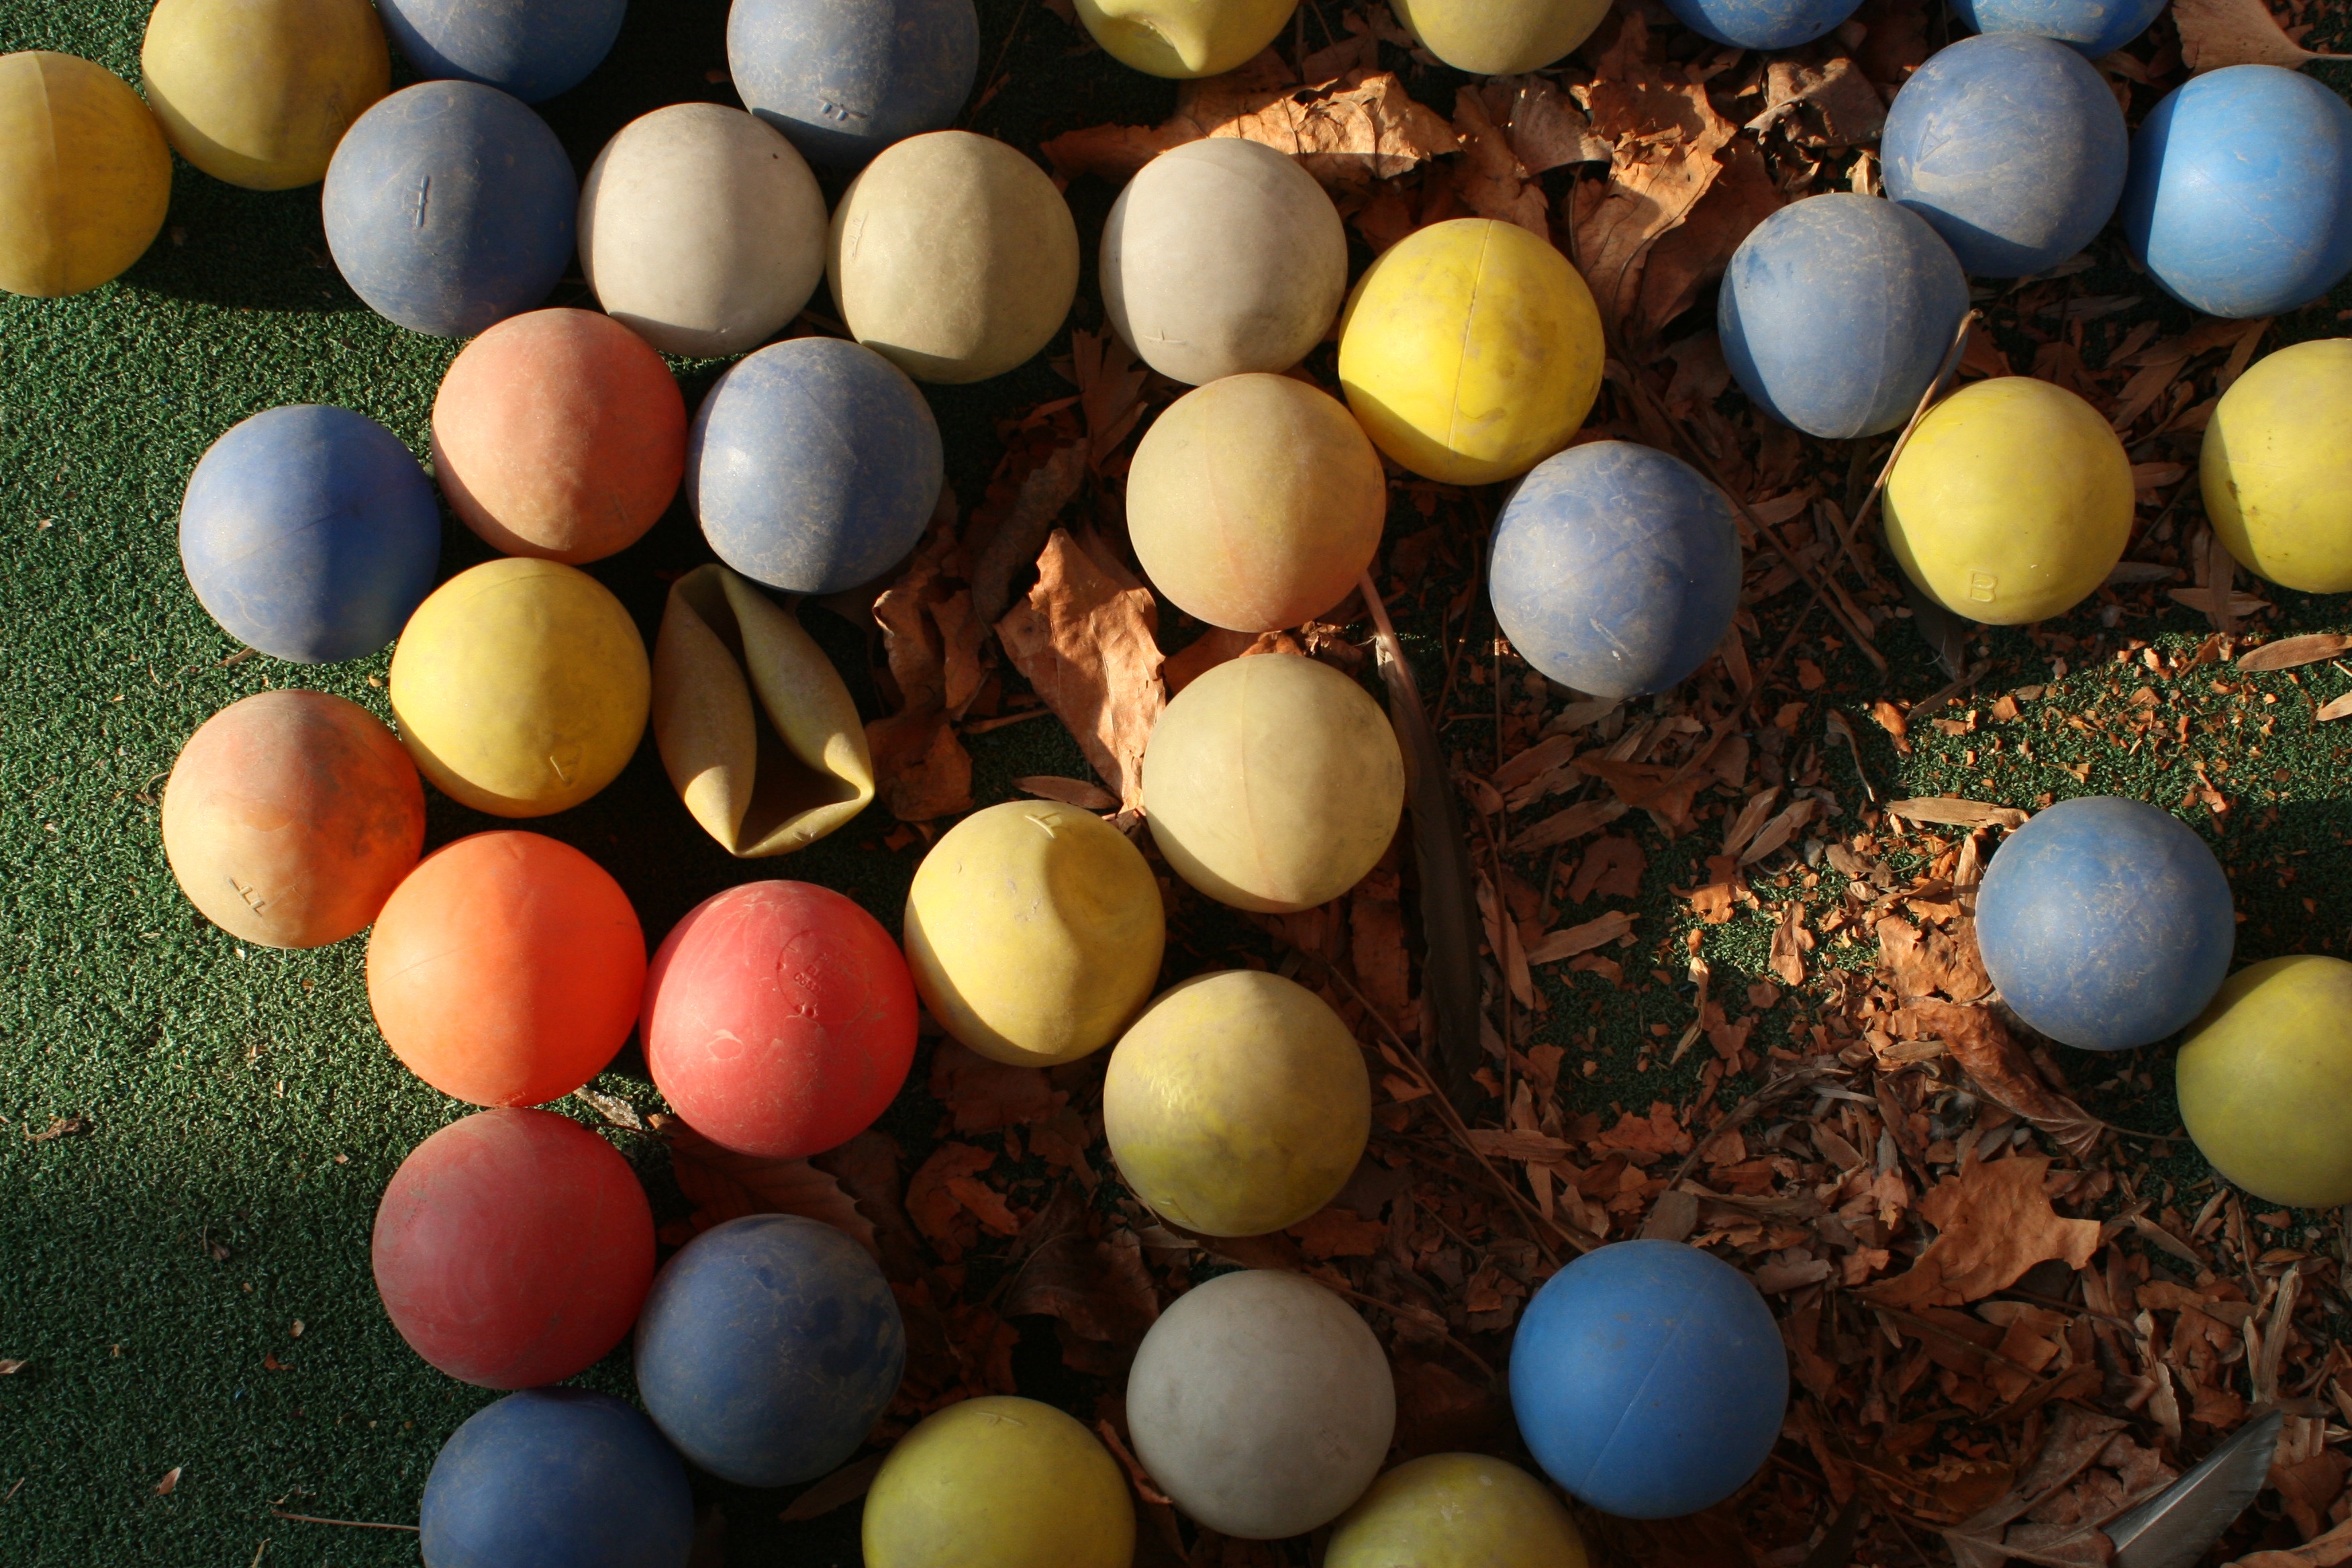
play, evening, food, color, colorful, egg, ball, balls, easter egg, old balls, old amusement park